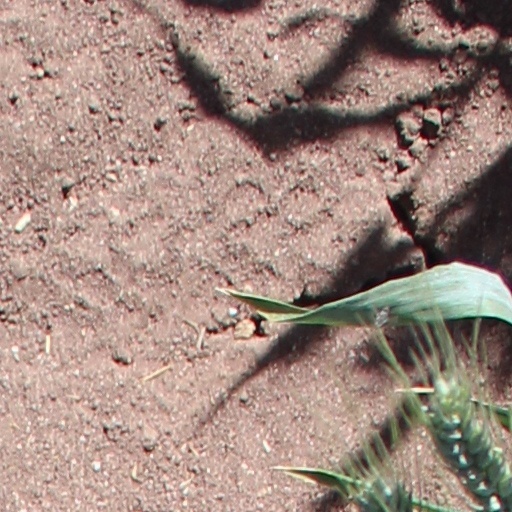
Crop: wheat